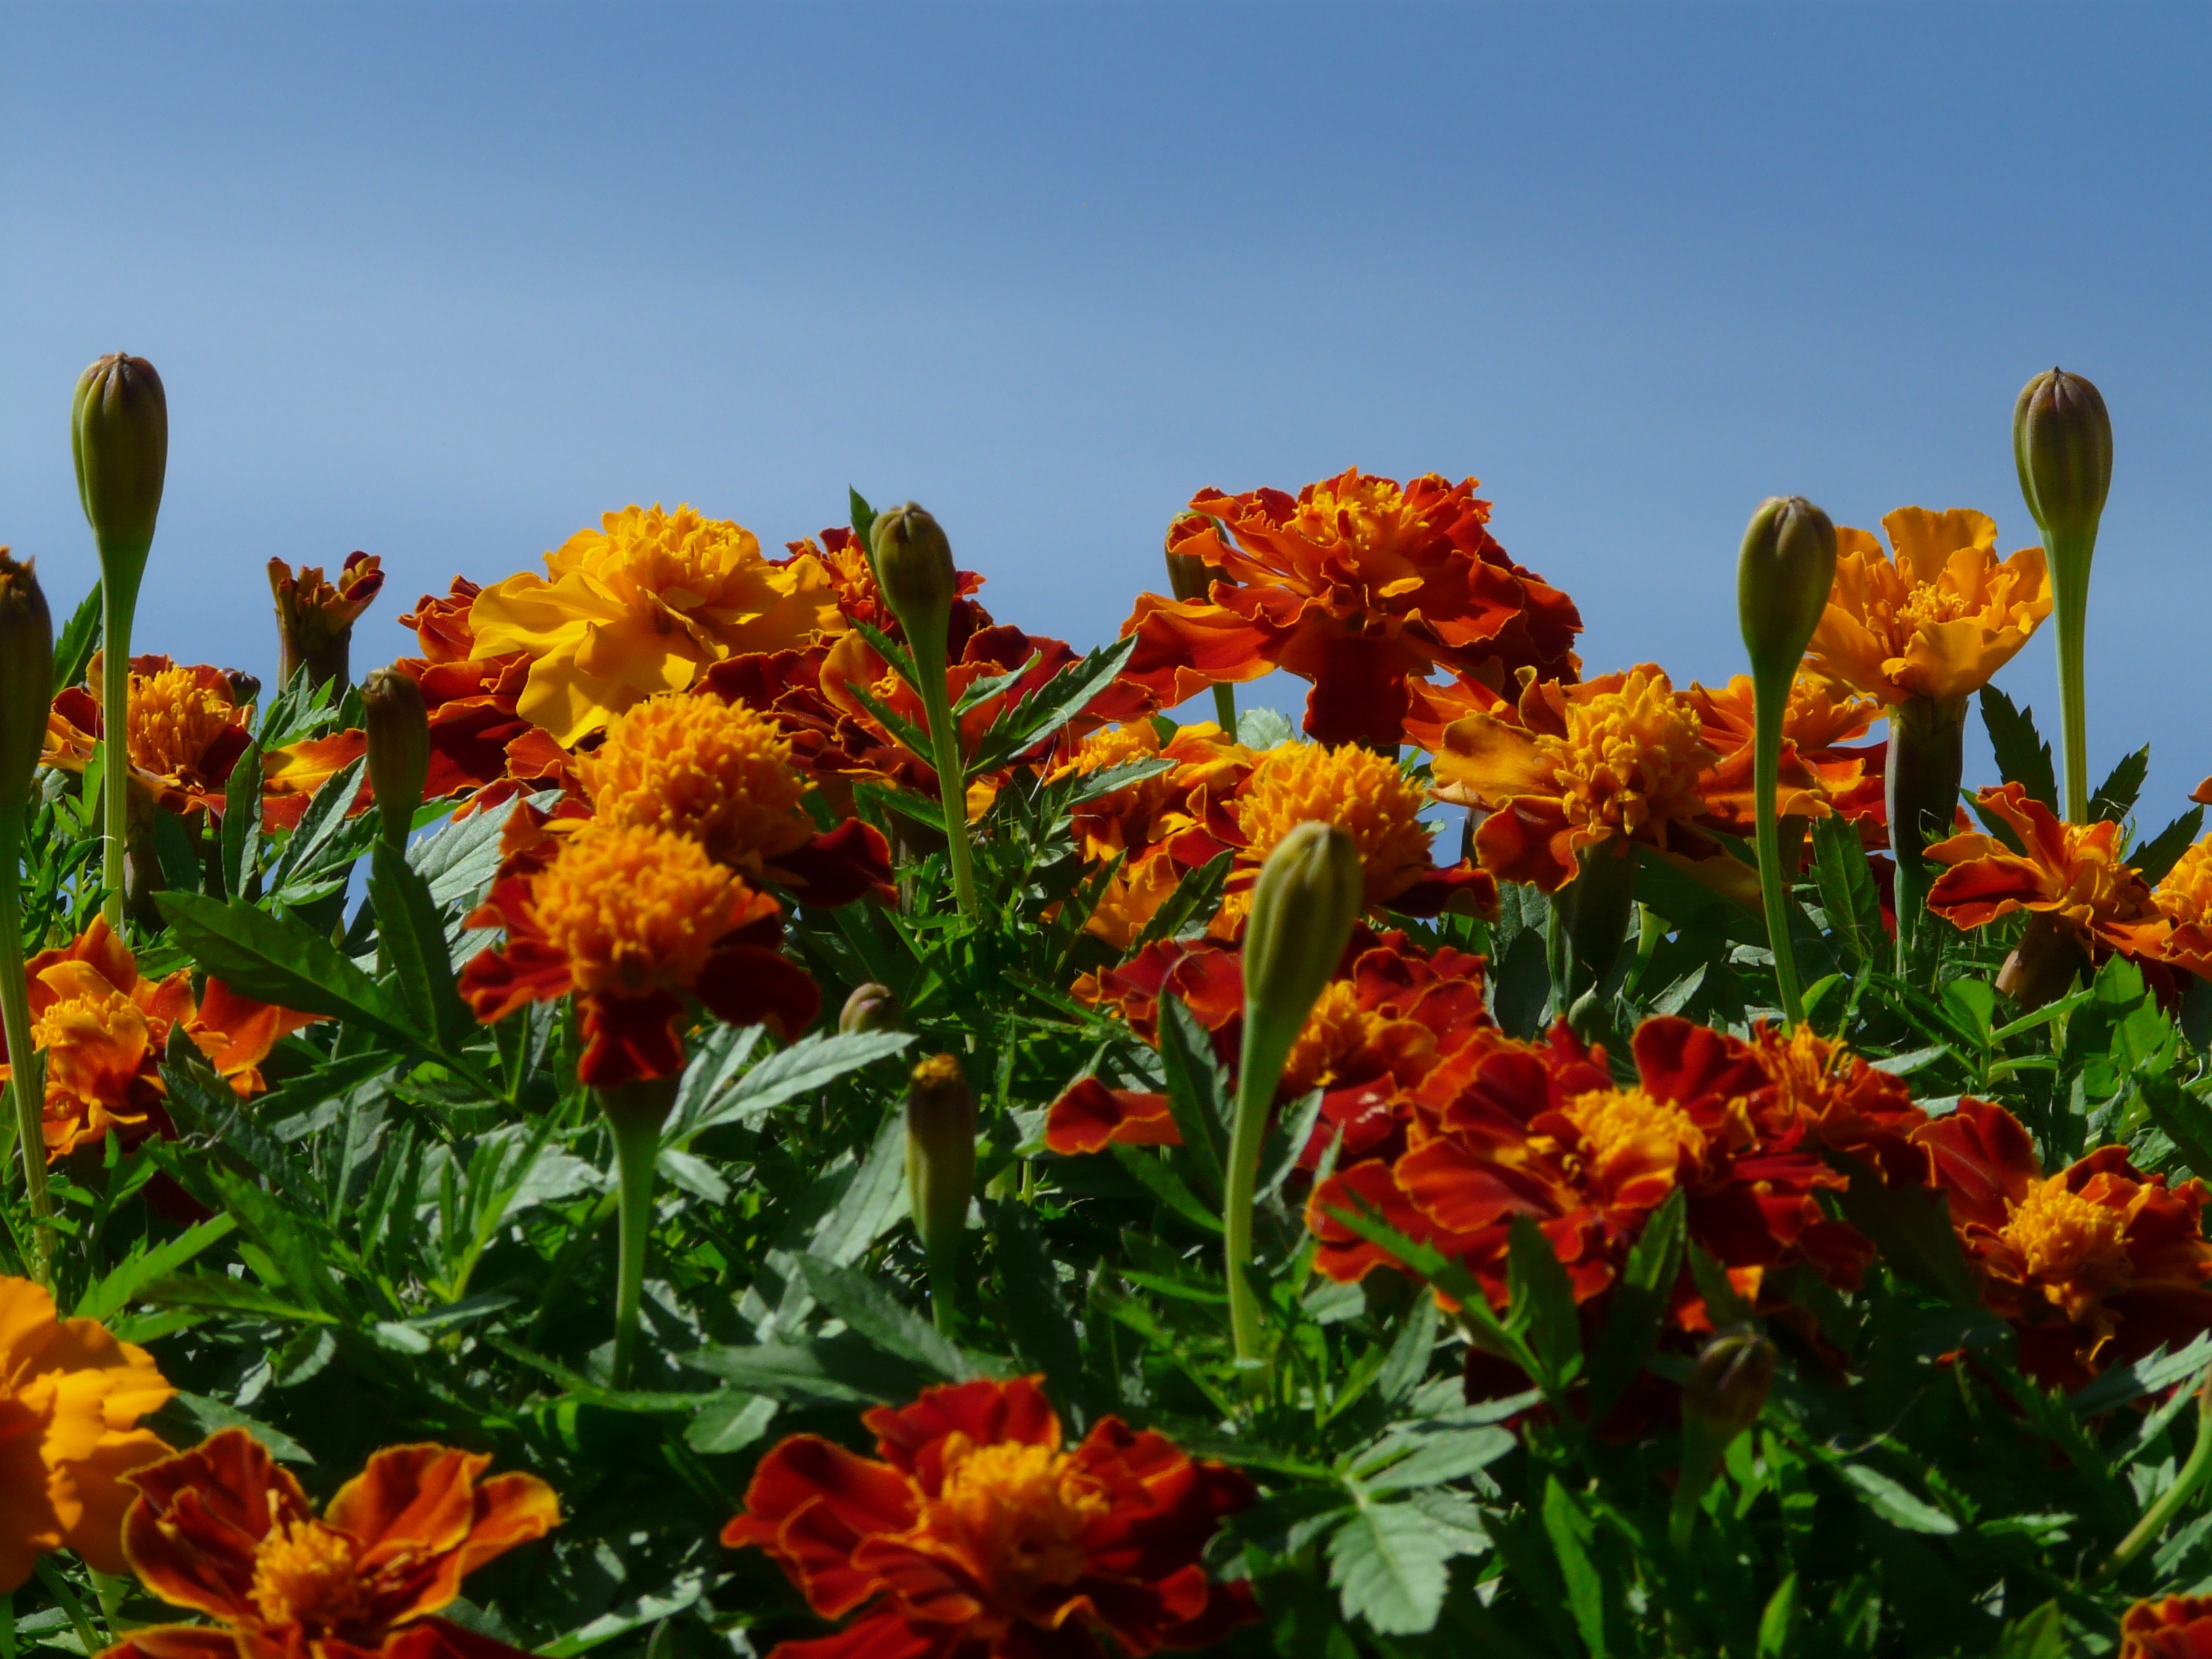
blossom, plant, meadow, flower, bloom, orange, red, colorful, flora, dead flower, wildflower, asteraceae, beautiful, marigold, marigolds, composites, flowering plant, balcony plant, summer flower, turkish carnation, balcony flower, annual plant, land plant, canna family